Supporting Roles

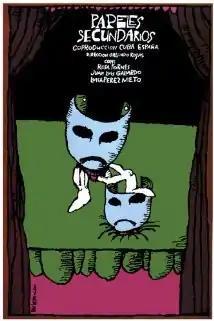
Film poster

Supporting Roles is a 1989 Cuban drama film written and directed by Orlando Rojas. The film was selected as the Cuban entry for the Best Foreign Language Film at the 62nd Academy Awards, but was not accepted as a nominee.